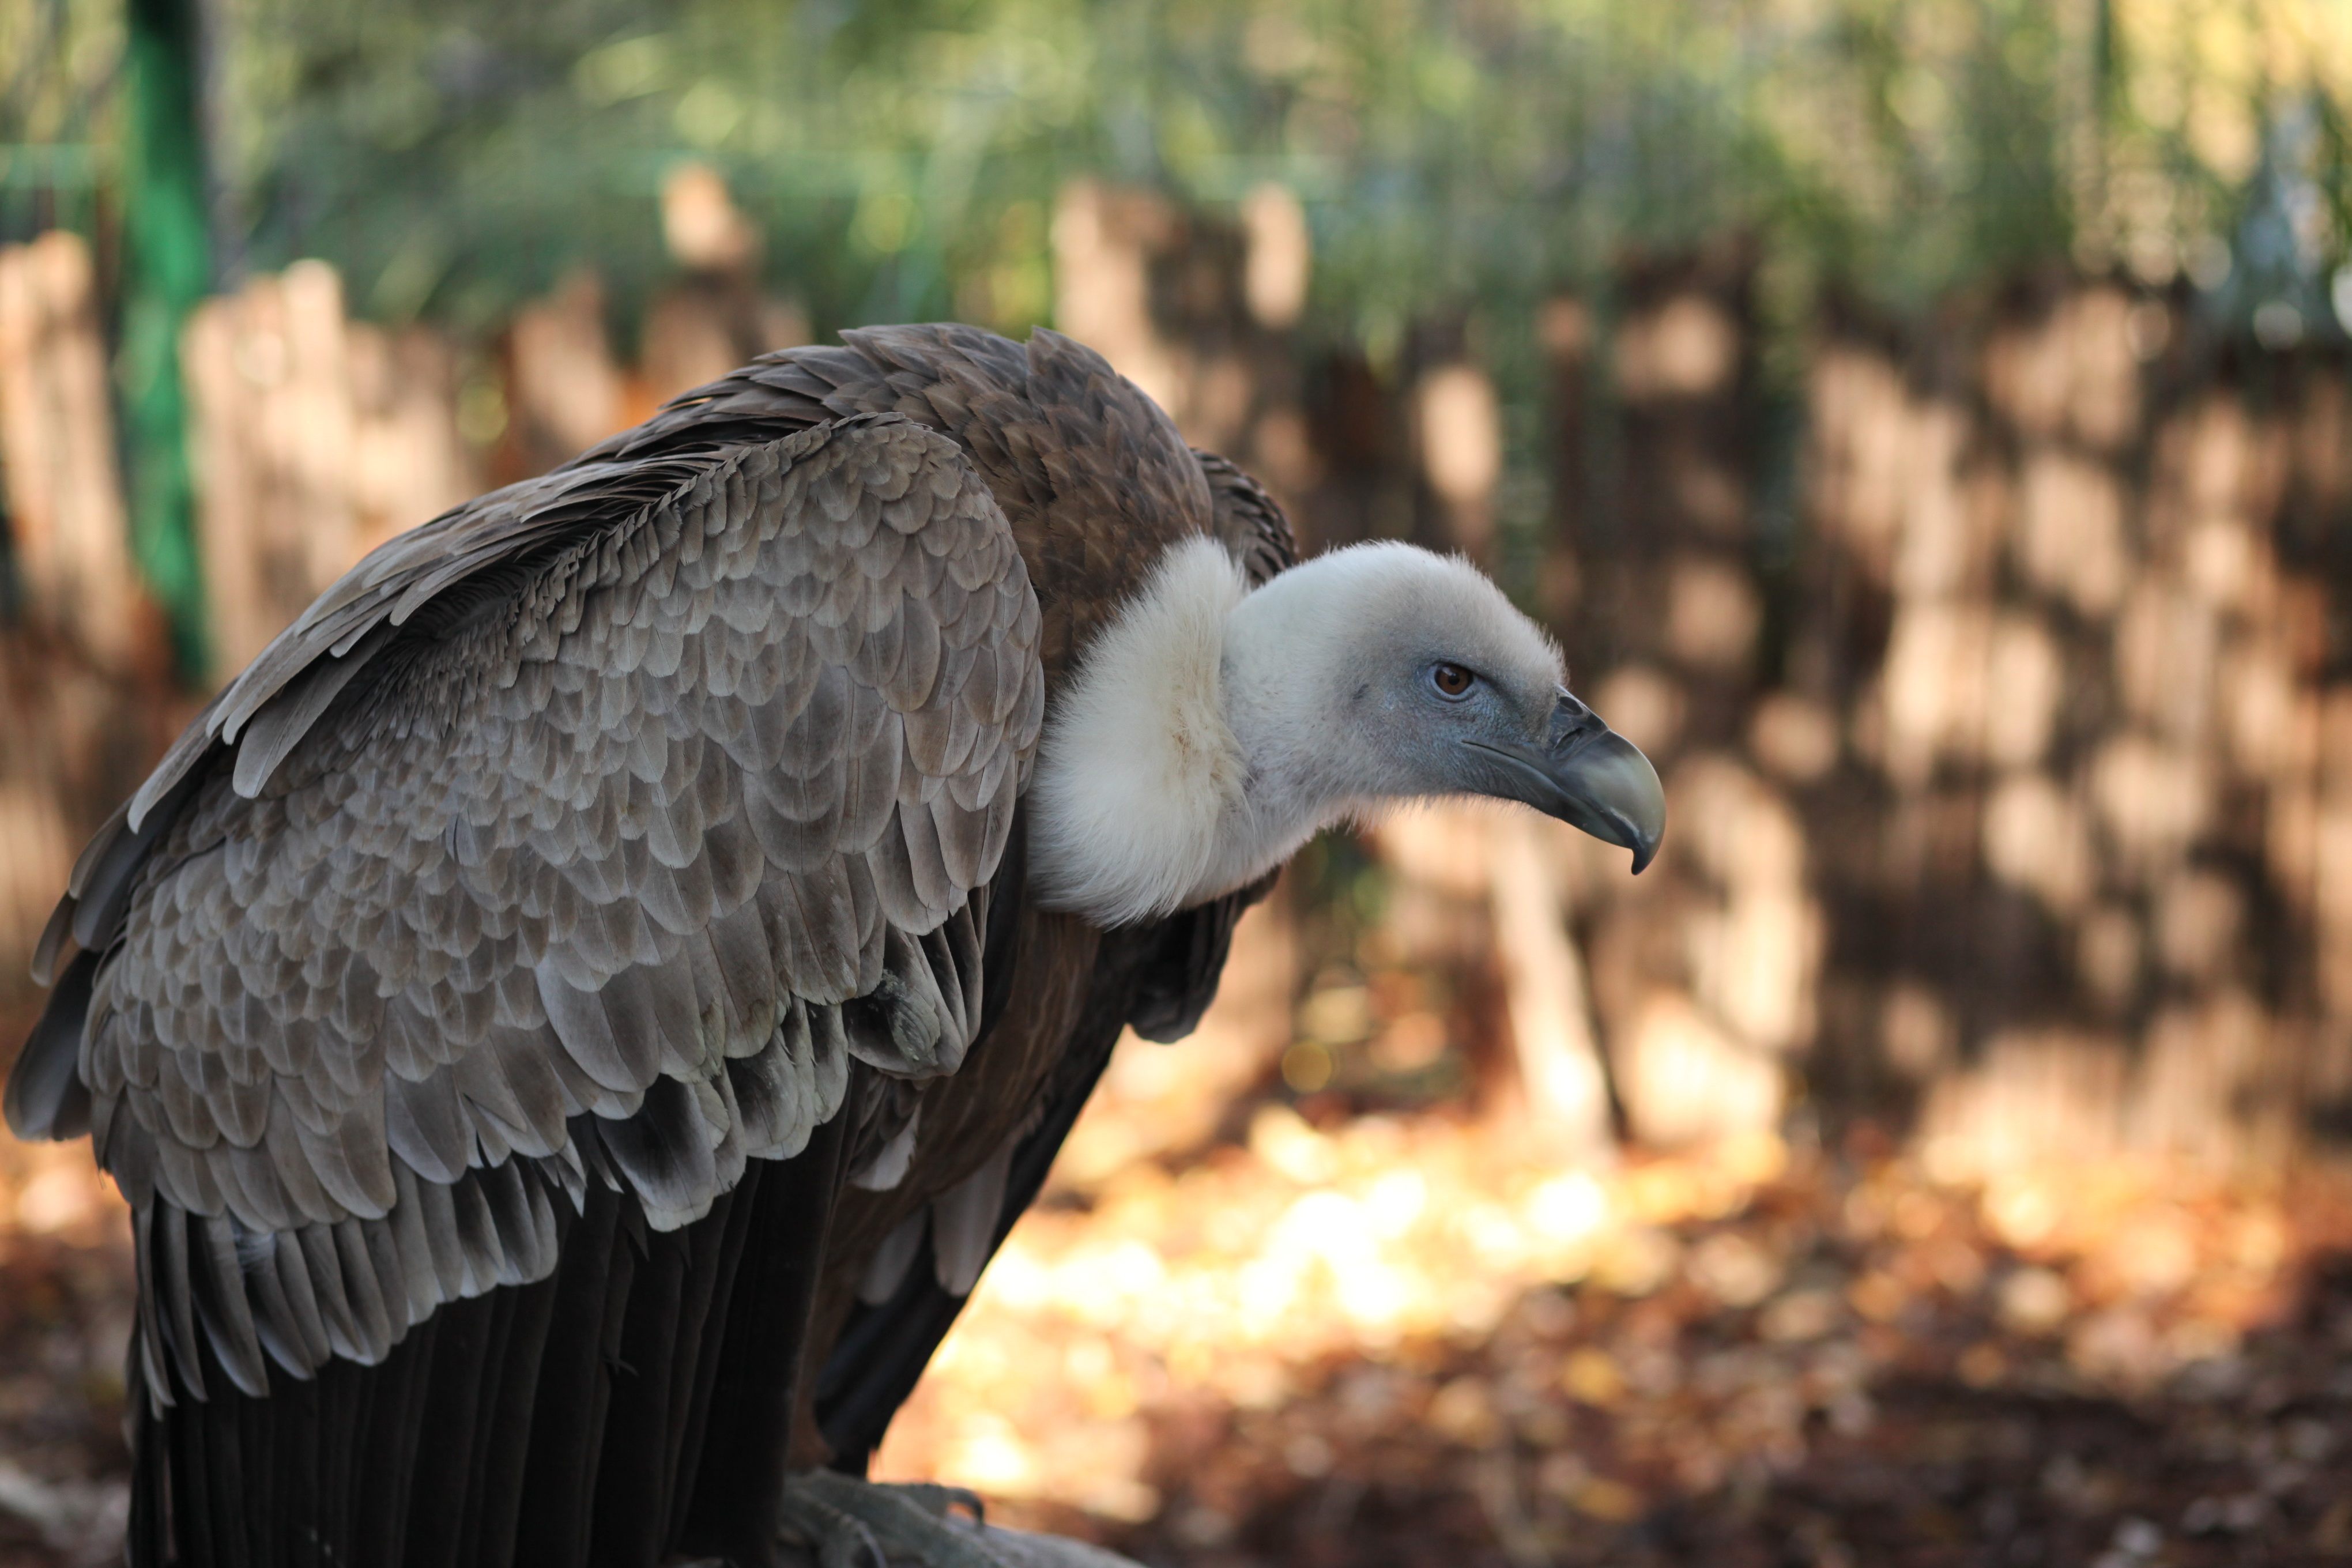
nature, bird, wing, animal, wildlife, beak, ostrich, fauna, birds, wings, animals, vertebrate, ave, animal world